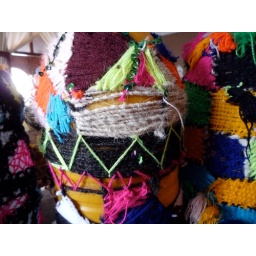
bottles made by village woman to water the new trees we are planting with Sahara Roots